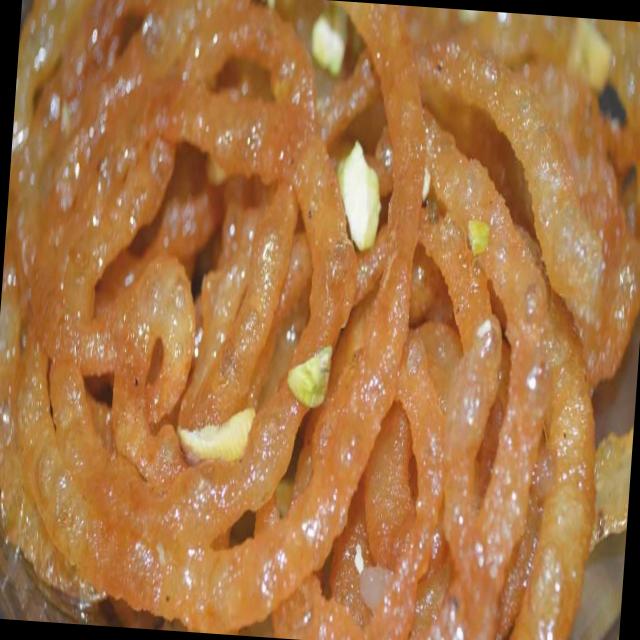
Dish: jalebi